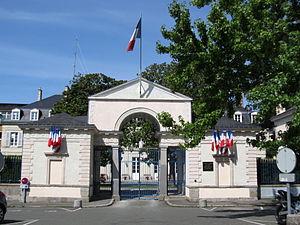
Préfecture de Laval, Mayenne, France.
Cet article recense les hôtels de préfecture des subdivisions territoriales françaises, c'est-à-dire les édifices hébergeant les services des préfectures en France.
Eliza Anderson Godefroy est probablement la première femme à avoir dirigé un magazine aux États-Unis. En 1806 et 1807, à l'âge de 26 ans, elle fonde et devient rédactrice en chef d'une publication de Baltimore intitulée The Observer.
Laval est une ville de l'ouest de la France, chef-lieu du département de la Mayenne en région des Pays de la Loire, elle est située à environ 300 kilomètres à l'Ouest de Paris.
L'hôtel de préfecture de la Mayenne est un bâtiment situé à Laval, en France. Il est le siège de la préfecture du département de la Mayenne.
Jean Maximilien Maur Godefroy, ou encore Maximilien Godefroy ou Maximilian Godefroy ou P.-M.-F. Godefroy en Angleterre, était un architecte, dessinateur, aquarelliste, paysagiste, et ingénieur militaire français. Il est avec Benjamin Henry Latrobe, l'introducteur de l'Architecture néo-classique aux États-Unis. Son travail a été influencé par Jean-Nicolas-Louis Durand et Jacques-François Blondel.